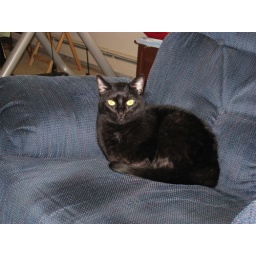
best chair in the house